Croquet

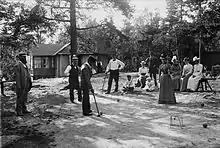
Croquet players in Sweden, early 20th century

By the late 1870s, however, croquet had been eclipsed by another fashionable game, lawn tennis, and many of the newly created croquet clubs, including the All England Club at Wimbledon, converted some or all of their lawns into tennis courts. There was a revival in the 1890s, but going forward croquet was always a minority sport, with national individual participation amounting to a few thousand players. The All England Lawn Tennis and Croquet Club still has a croquet lawn, but has not hosted any significant tournaments. Its championship was won 38 times by Bernard Neal. The English headquarters for the game is now in Cheltenham.